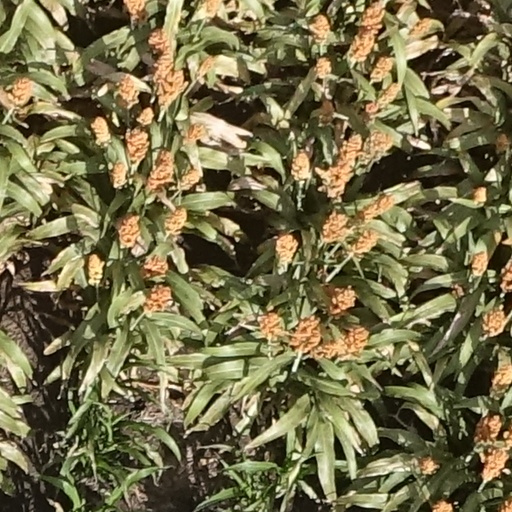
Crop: sorghum